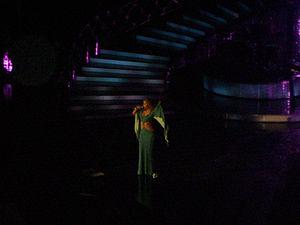
Thank God I Found You est une chanson de l'artiste américaine Mariah Carey en collaboration avec le chanteur R&B Joe et le boy band 98 Degrees. Écrite et produite par Carey et Jimmy Jam et Terry Lewis, la chanson sort en single le 25 janvier 2000 sous le label Columbia Records, comme seconde sortie du septième album de la chanteuse, Rainbow. Thank God I Found You est une ballade R&B qui s'inspire d'une relation de Carey à l'époque et parle d'une relation amoureuse dans laquelle la chanteuse dit à son petit ami Dieu merci, je t'ai trouvé.
Rainbow est le septième album studio de l'artiste américaine Mariah Carey sorti le 2 novembre 1999 sous le label Columbia Records. L'album poursuit l'évolution commencée avec l'album Butterfly qui l'amène vers le R&B. Rainbow est un mélange de hip-hop et de R&B, avec aussi quelques ballades. Carey collabore notamment avec Teddy Riley, David Foster ou encore Diane Warren, qui remplace Walter Afanasieff, le principal auteur de Carey dans les années 1990. En conséquence de sa séparation avec Tommy Mottola, Carey a plus de contrôle sur sa musique et sur l'album. Elle décide donc de collaborer avec Jay-Z, Usher et Snoop Dogg.